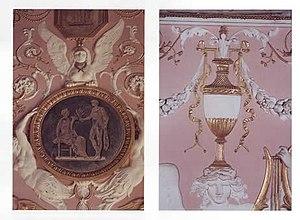
décor du salon du comte d'Artois à Bagatelle
Le château de Bagatelle est un pavillon de plaisance, ou « folie », construit en 1777 par l'architecte François-Joseph Bélanger pour le comte d'Artois dans le bois de Boulogne, aujourd'hui annexé à Paris.